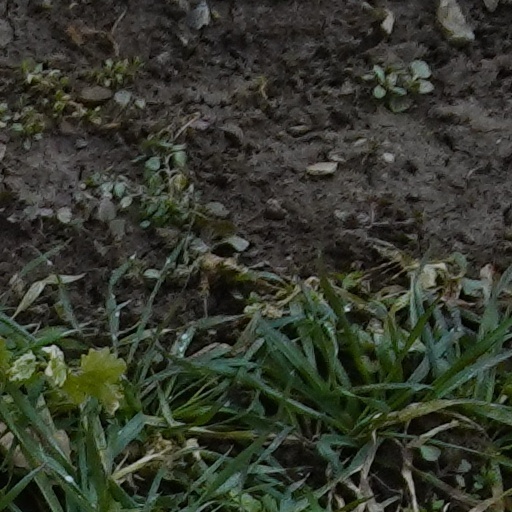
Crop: wheat